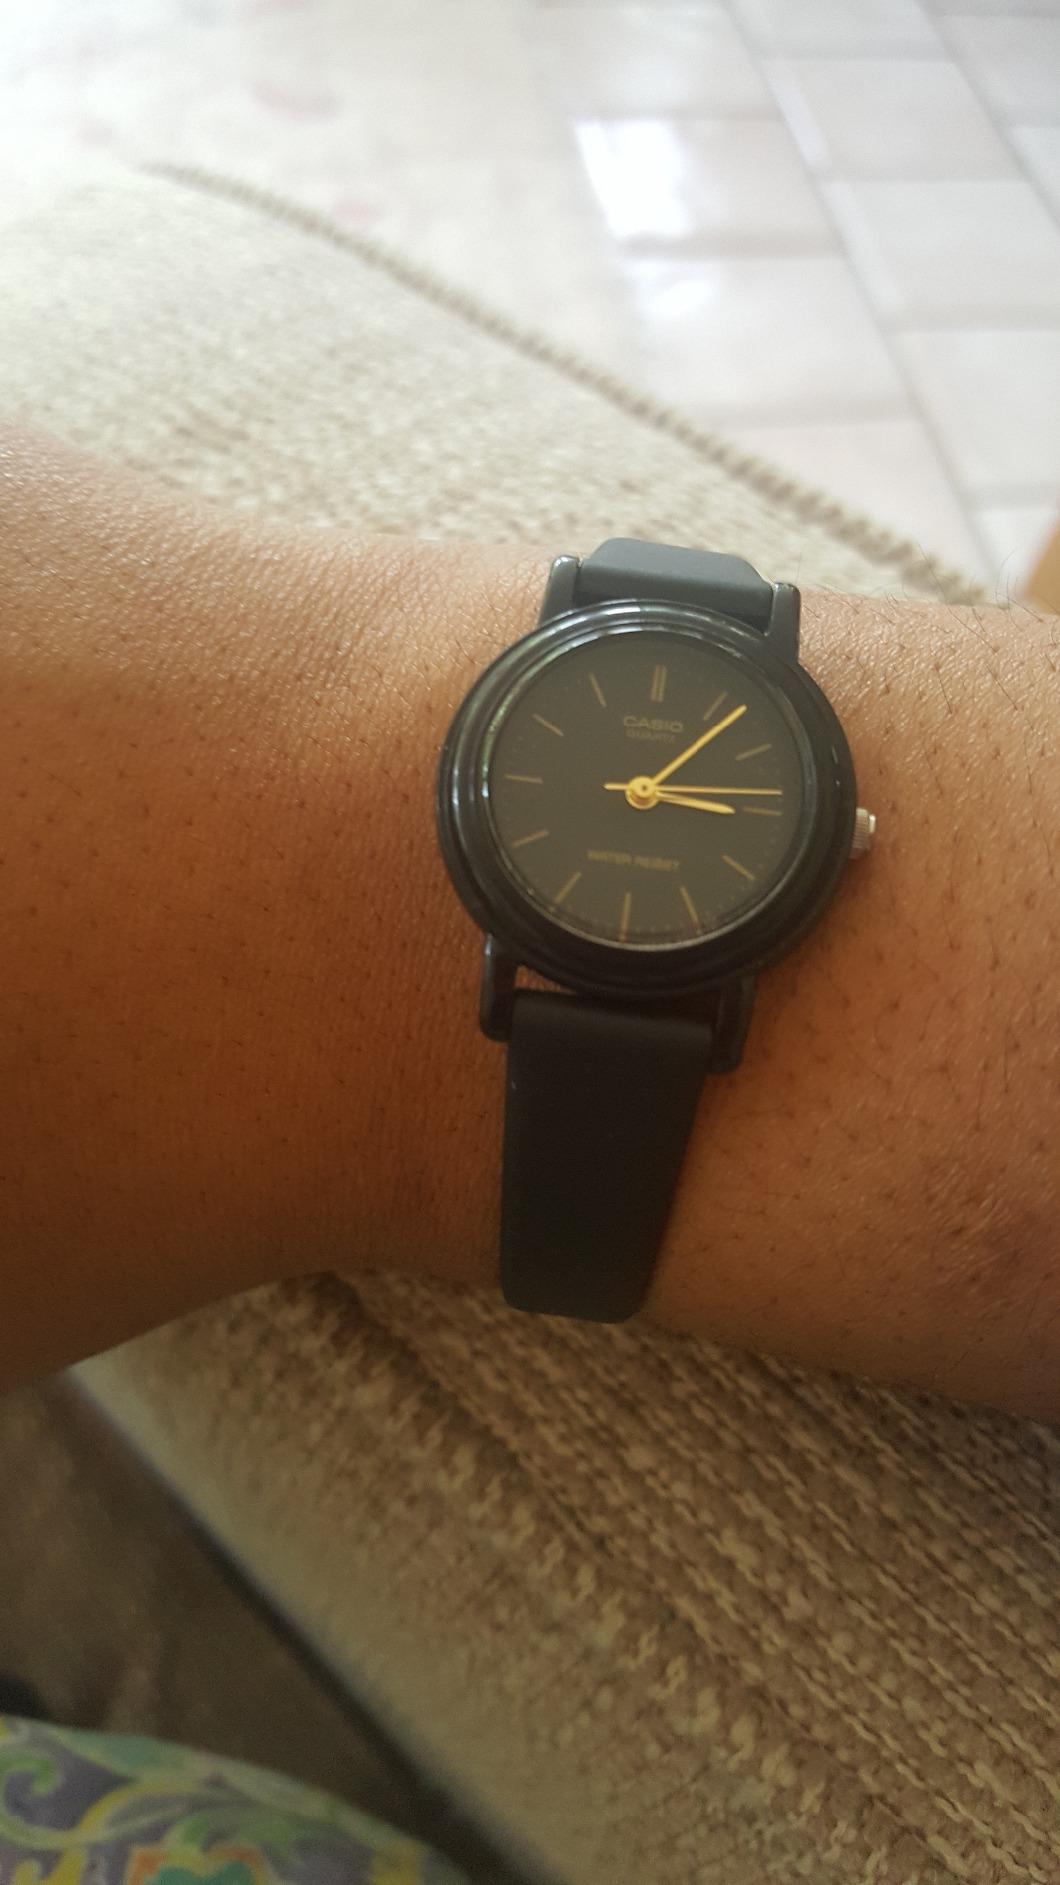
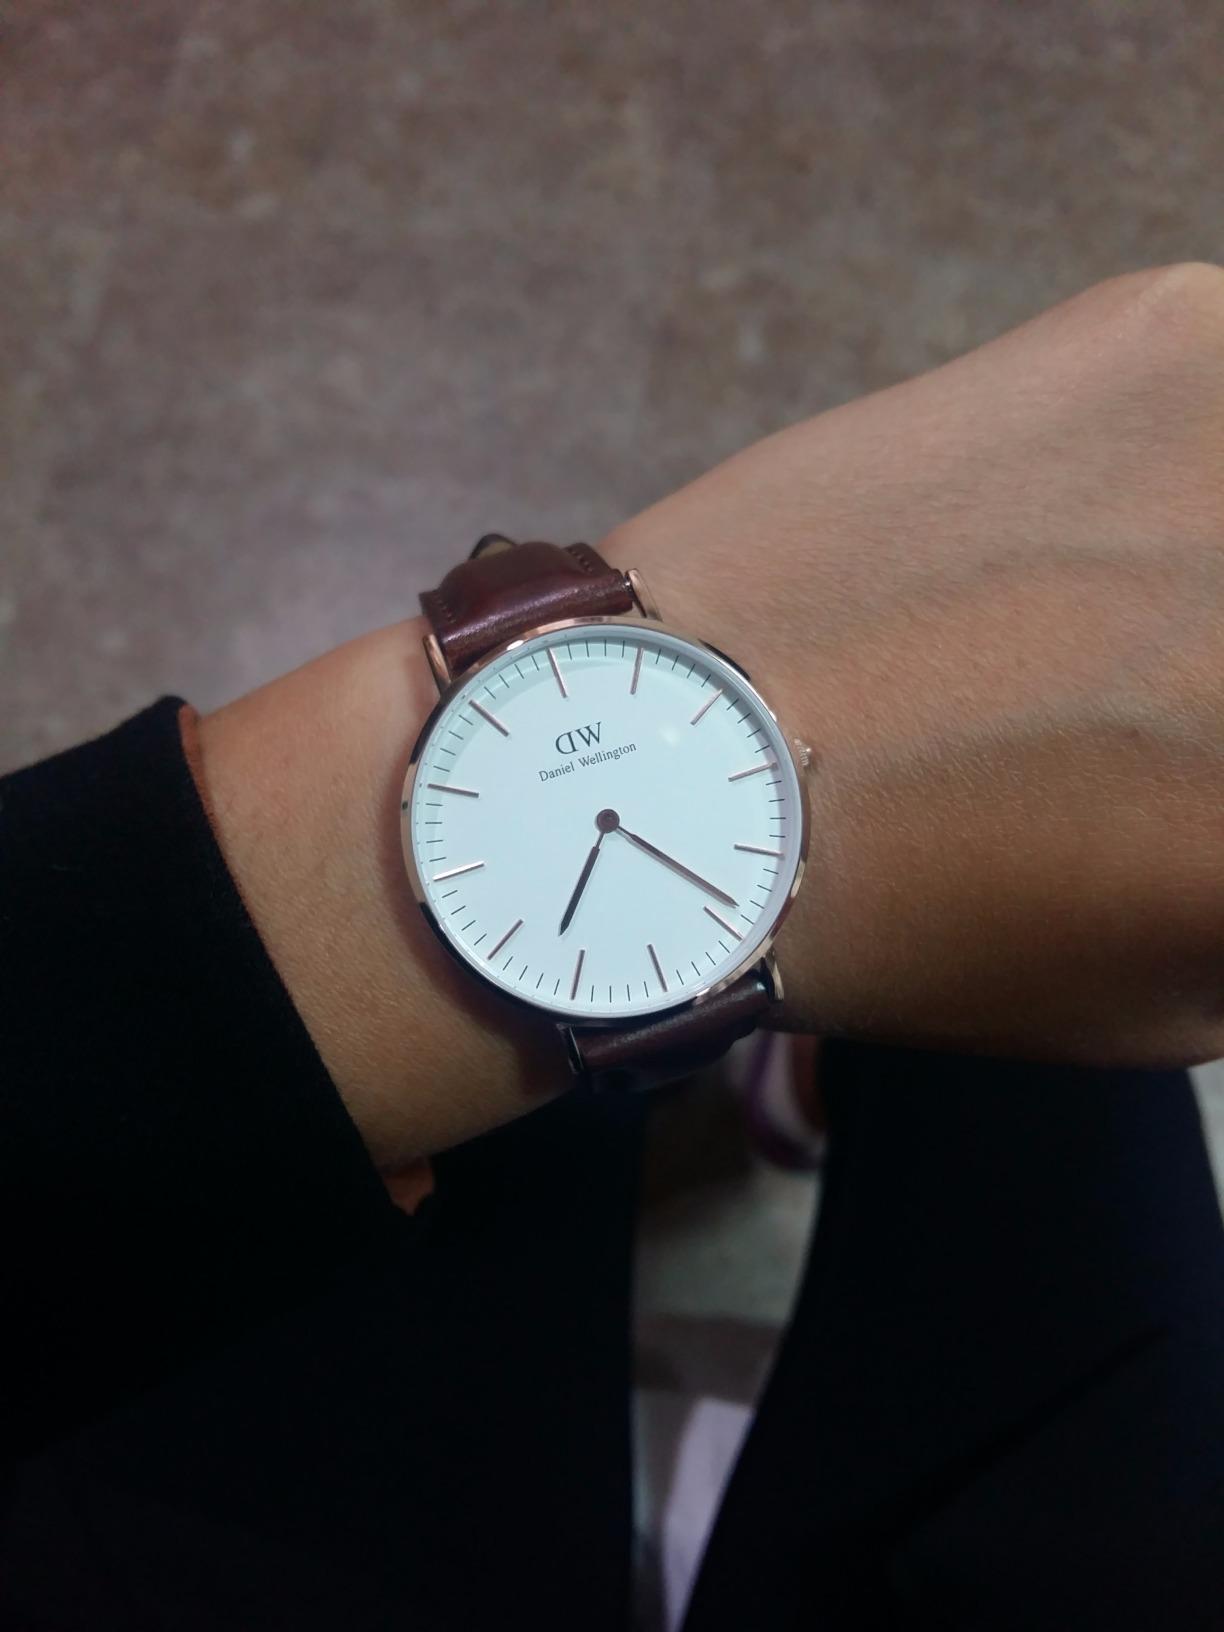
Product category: accessories_watch
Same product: no